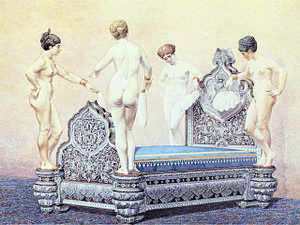
Christofle est une entreprise d'orfèvrerie et des arts de la table française, fondée à Paris en 1830 par Charles Christofle.